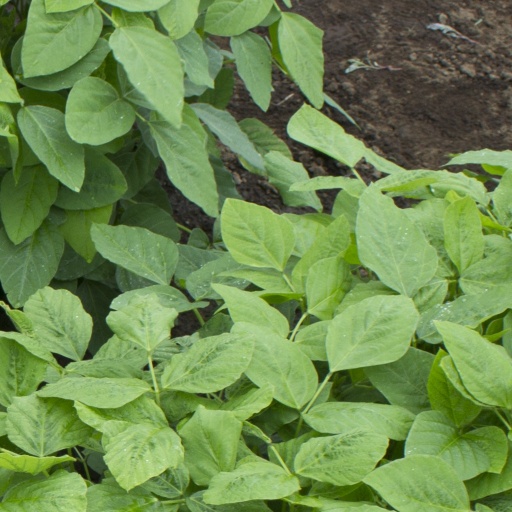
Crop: soybean